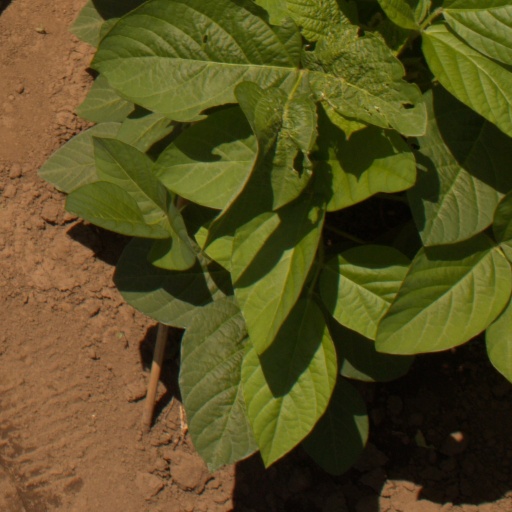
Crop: soybean